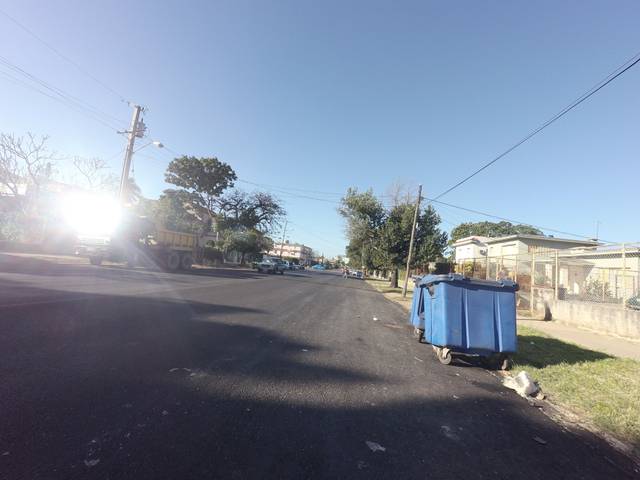
Region: Cuba
Coordinates: 23.1, -82.437